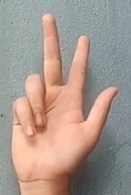
ASL sign: 3